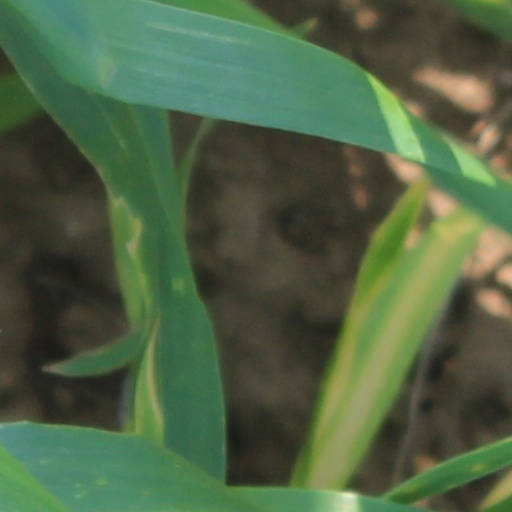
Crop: wheat